La muchachada de a bordo

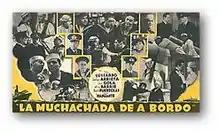

La muchachada de a bordo (English language:Boys on Board) is a Argentine comedy film directed and written by Manuel Romero during the Golden Age of Argentine cinema. The film starred Luis Sandrini and Tito Lusiardo. The film was edited by Francisco Múgica.